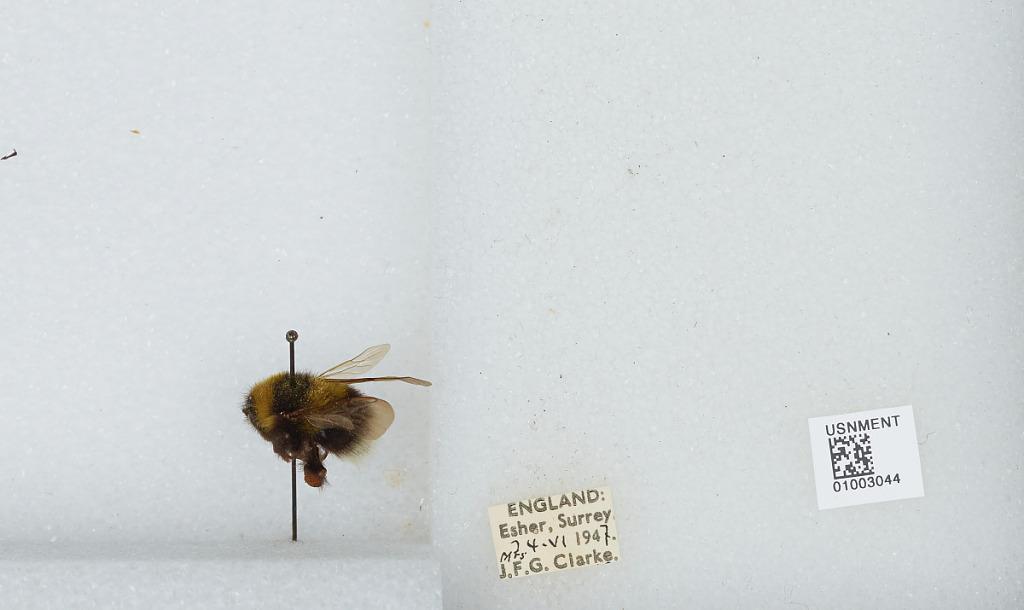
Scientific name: Bombus (Megabombus) hortorum (Linnaeus)
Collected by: J. Clarke
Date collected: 1947-6-24
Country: United Kingdom
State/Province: England
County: Surrey
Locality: Elmbridge; Esher
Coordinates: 51.3692, -0.365